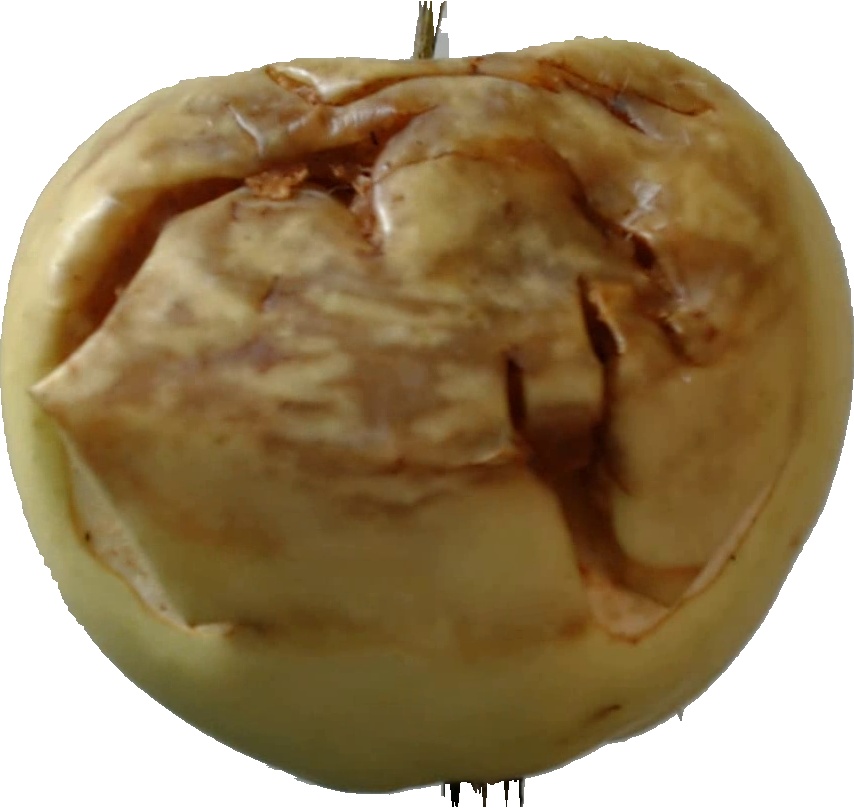
Label: apple_hit_1